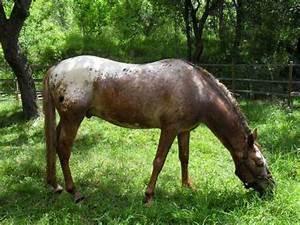
horse